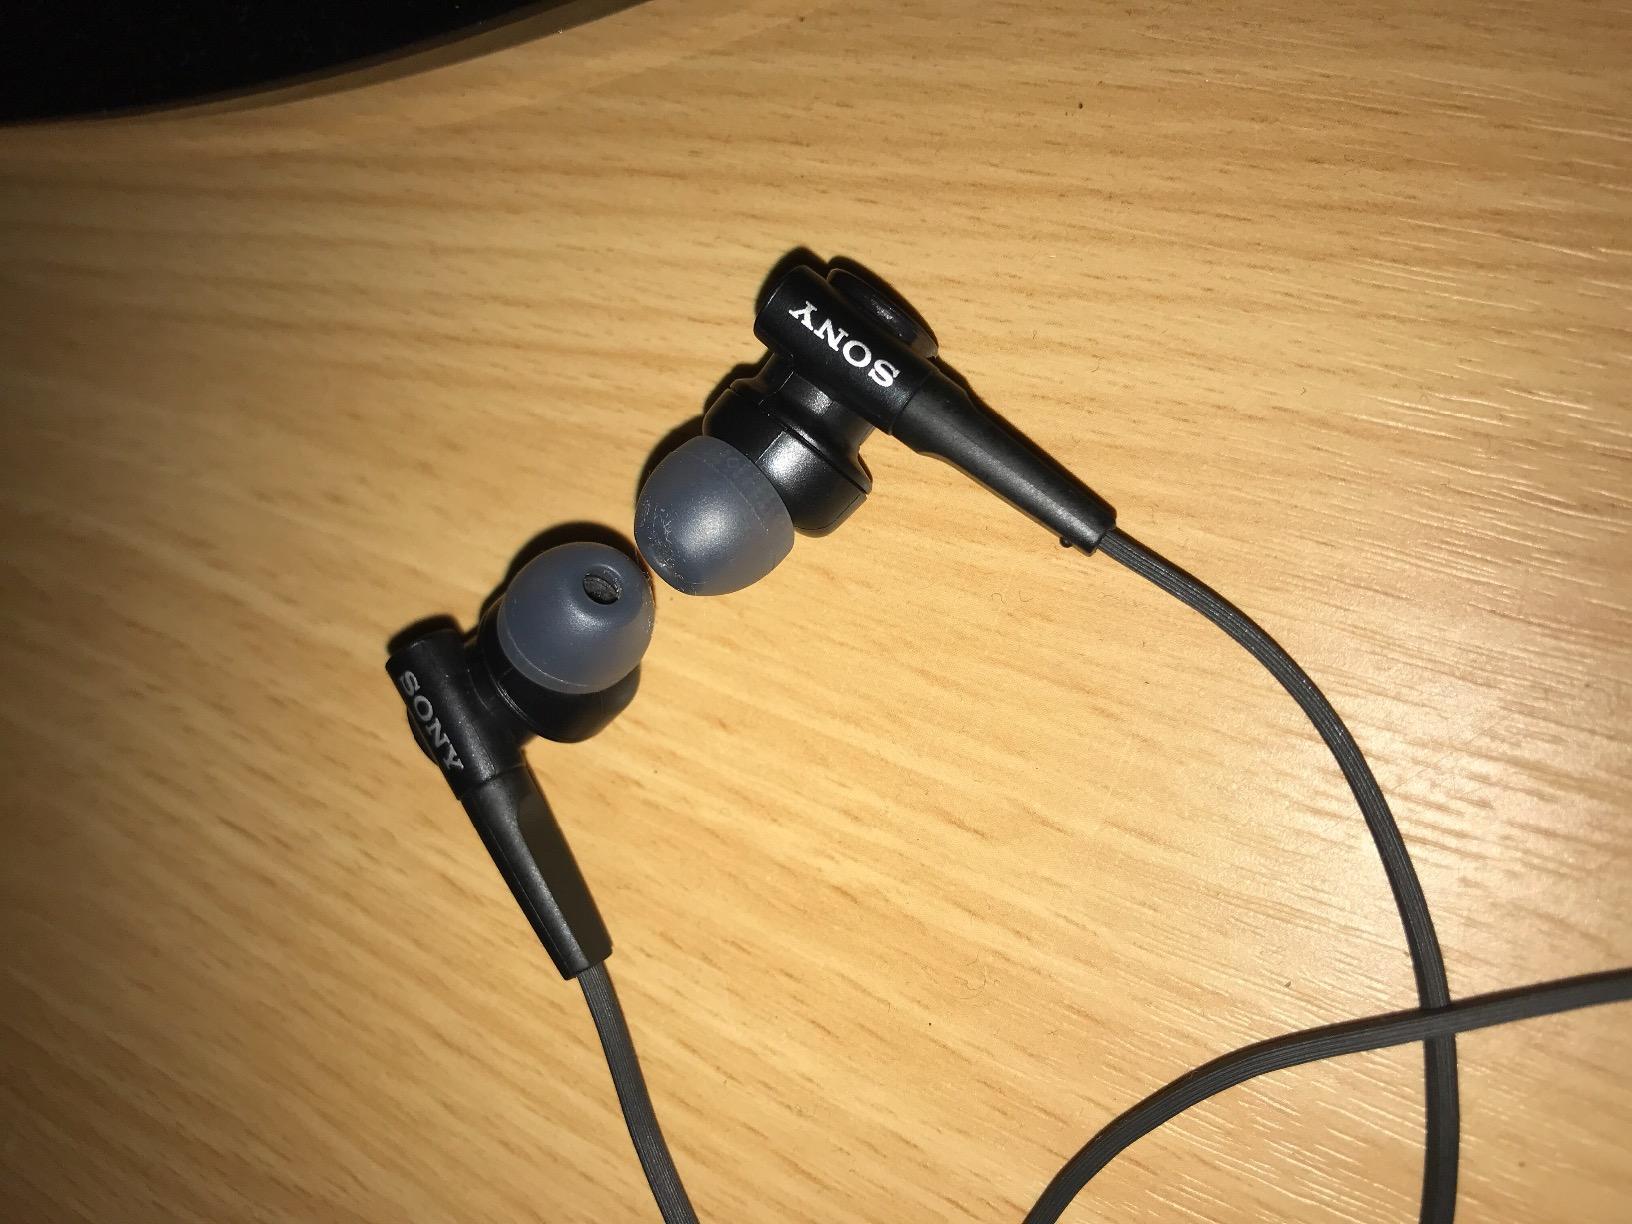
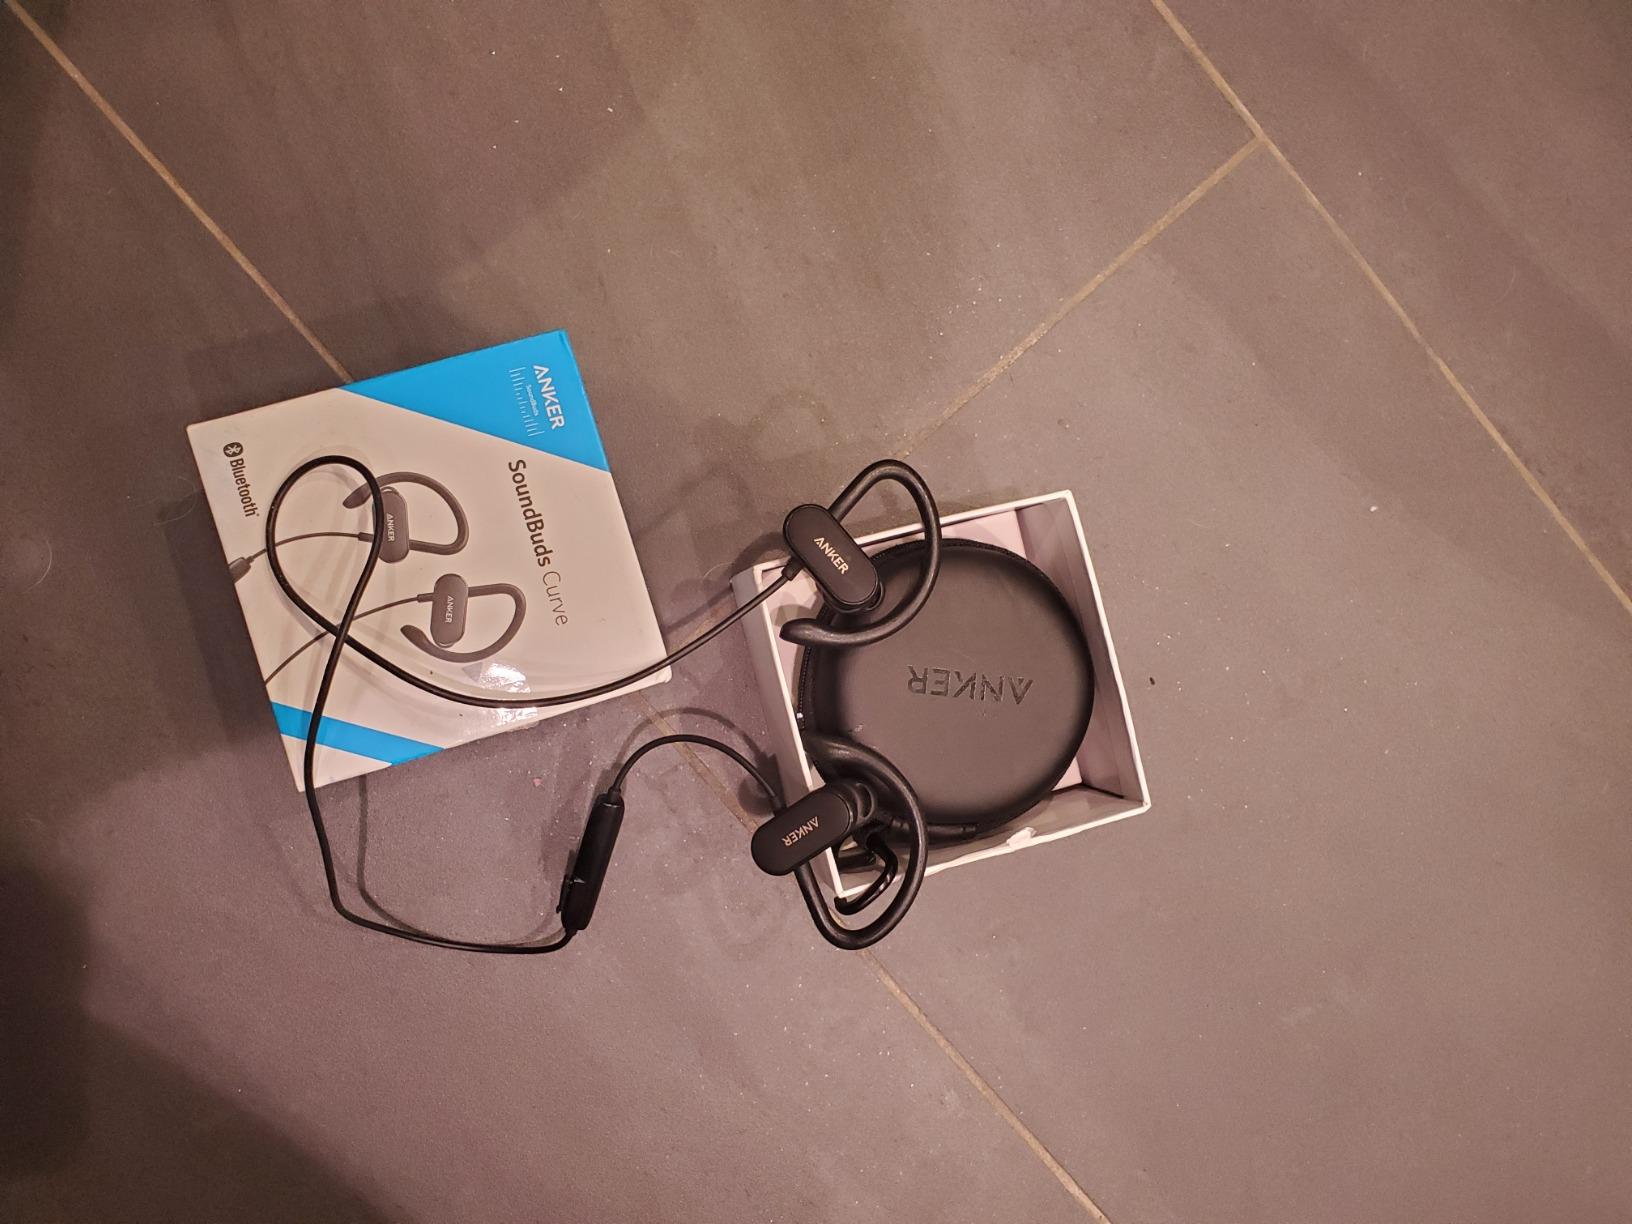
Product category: headphones
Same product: no